Benjamin B. Talley

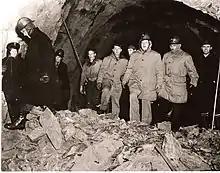
Benjamin B. Talley (second from right) and several other soldiers entering the Wittier Tunnel.

In the lead-up to the American entry into World War II, on September 11, 1940, Talley, by then a captain, traveled to Yakutat, Alaska, where he had been placed in charge of the construction of Elmendorf Air Force Base. On January 15, 1941 he became area engineer for Army construction in Alaska, supervising the construction of twenty-eight projects totaling around 300 million dollars. He had traveled to Anchorage, through Seward, on January 7. Convinced that the United States was going to enter the World War soon, he ordered construction to continue on projects such as Elmendorf throughout the winter. Talley was in the field for two-thirds of his time, flying over 900 hours in two and a half years. On May 1, 1941, his role was renamed 'officer in charge, Alaska construction', and he became a member of the Alaska Defense Command's staff. He worked to improve the state's shipping capabilities and rehabilitate Anchorage's harbor.